Christopher McKitterick

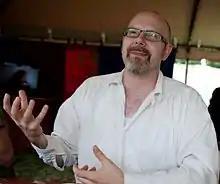

Christopher McKitterick (born David Christopher McKitterick in 1967) is an American writer of science fiction, and a scholar, educator, and popularizer of the field.